List of Suits characters

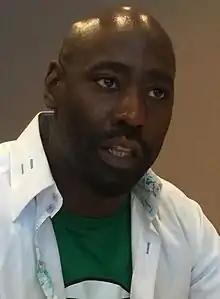
D.B. Woodside

Jeff Malone, played by D.B. Woodside, is a senior SEC prosecutor who joins Pearson Specter as a senior partner at the beginning of season 4. He is also Jessica's lover. First appearing in the season premiere, he shows up unannounced at the firm's offices to see Harvey and Jessica, who is well aware of his feared reputation as a career prosecutor at the SEC. He informs them that Eric Woodall will soon be taking a position as a senior official at the New York office of the SEC, and will be pursuing a vendetta against Harvey by using his position to deliberately target Pearson Specter clients with disproportionately invasive scrutiny (the SEC's purview does not usually include formally investigating law firms). Malone offers to leave his position at the SEC and lead Pearson Specter's defense against Woodall in exchange for a senior partnership. Jessica initially balks at the offer because she does not appreciate Malone ambushing her and banking on her secret romantic relationship with him as leverage to coerce her to hire him. She also had initially intended to assign this responsibility to Louis, but Harvey, impressed by Malone's brash approach, dismissively rejects the idea of Louis out of hand and convinces her to hire Malone instead. She does so but makes clear to Malone that the romantic side of their relationship is finished so long as they are colleagues.